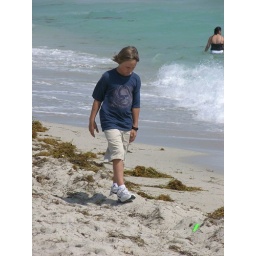
Patrick walking the beach in Miami Beach. The day the R Family Cruise ended in Miami!